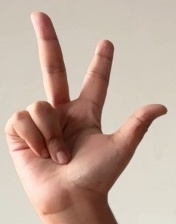
ASL sign: 3